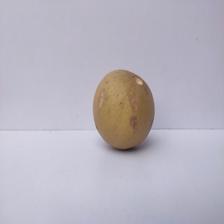
Size: Large